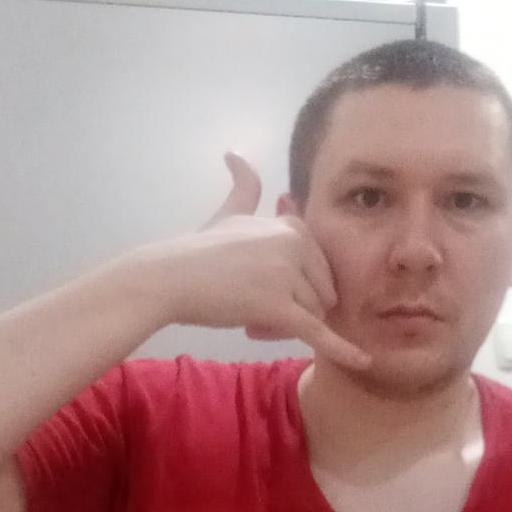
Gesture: call